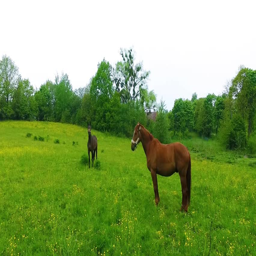
couple of horses is running on the green meadow in summertime